List of awards and nominations received by Bertrand Bonello

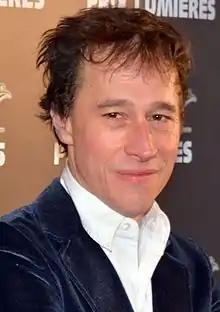
Bonello in 2015

The following is a list of awards and nominations received by French filmmaker Bertrand Bonello.